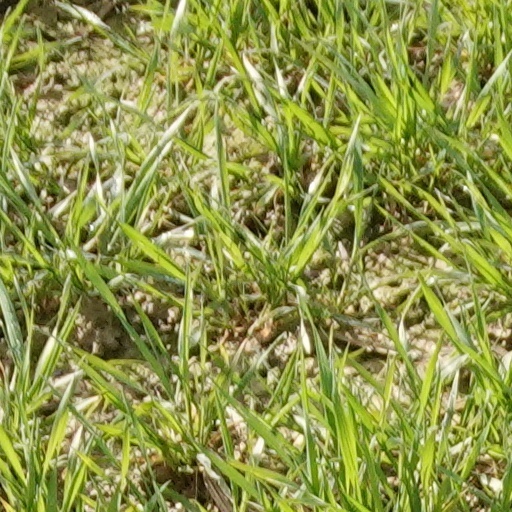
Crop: wheat